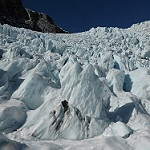
Label: glacier